Bhakti Ballabh Tirtha

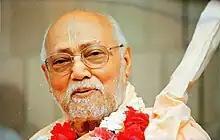
Srila Bhakti Ballabh Tirtha Goswami Maharaj

Bhakti Ballabh Tirtha (24 April 1924 - 21 April 2017) was a disciple of Bhakti Dayita Madhava and an acharya and initiating spiritual master (Sri Guru) in the Gaudiya Math following the philosophy of the Bhakti marg, specifically of Caitanya Mahaprabhu and Gaudiya Vaishnava theology. He was the President Acharya of Sree Chaitanya Gaudiya Math, headquartered at Kolkata, West Bengal, India and having more than 22 branches in India. He was president of the World Vaisnava Association and founder of GOKUL (Global organization for Krishna Chaitanya's Universal Love).